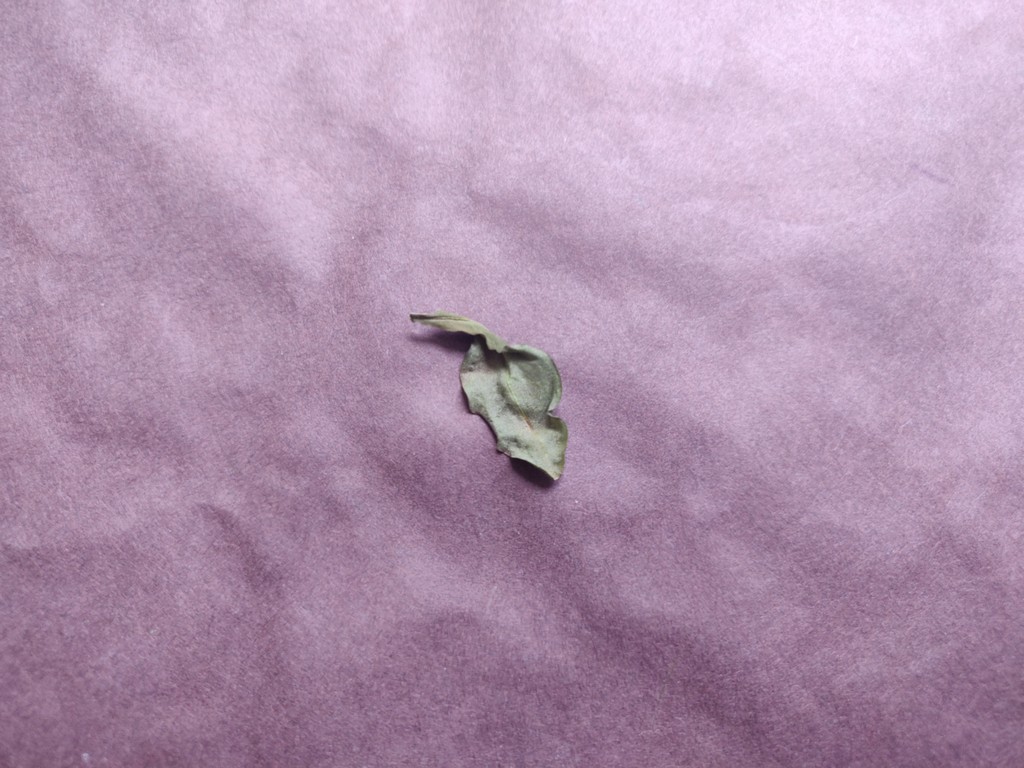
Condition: Dried
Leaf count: single
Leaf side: unknown